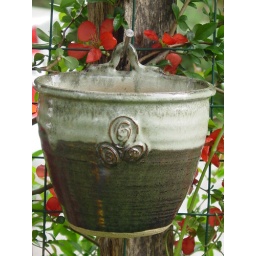
wall pot oatemal over moss